Impact of the privatisation of British Rail

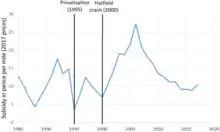
UK rail subsidy per passenger journey 1982–2017 in terms of pounds in 2017 prices, showing the initial decline in subsidy after privatisation, followed by a steep rise following the aftermath of the Hatfield crash in 2000 then a decrease

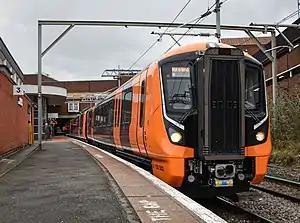
West Midlands Railway, a rail franchise operator owned by Abellio

After initially decreasing by over half, rail subsidies spiralled after the Hatfield rail crash in 2000. In 1994, the total government support received by British Rail was £1.627m, (£2.168m in 2005 terms, adjusted by RPI), whilst in 2005, government support from all sources totalled £4.593m. Once the extra safety investment after the Hatfield crash had finished, subsidies have since been brought under control. Rail subsidies have increased from £ billion in 1992–93 to £ billion in 2018–19 (in current prices), although subsidy per journey has fallen from £ per journey to £ per journey. However, this masks great regional variation, as in 2014–15 funding varied from "£1.41 per passenger journey in England to £6.51 per journey in Scotland and £8.34 per journey in Wales."